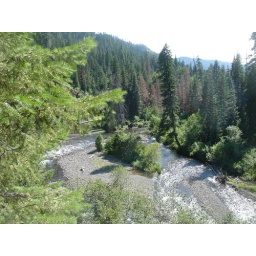
view near bottom of cross canyon